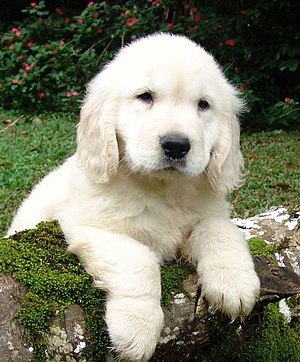
Golden retriever / Galleri
Golden retriever er en relativt populær britisk hunderace af mellemstore hunde, kendetegnet ved deres gyldne pelsfarve der tæller alle nuancer, fra næsten hvide til mørkgylden og over i næsten rødgylden.